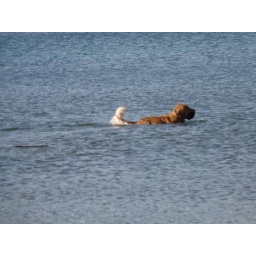
golden retriever in the lake